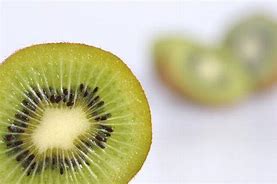
Label: Kiwi